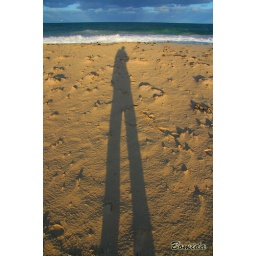
Me doing morning stretch on the Moore River sand bar (standing in between Moore River mouth and Indian Ocean